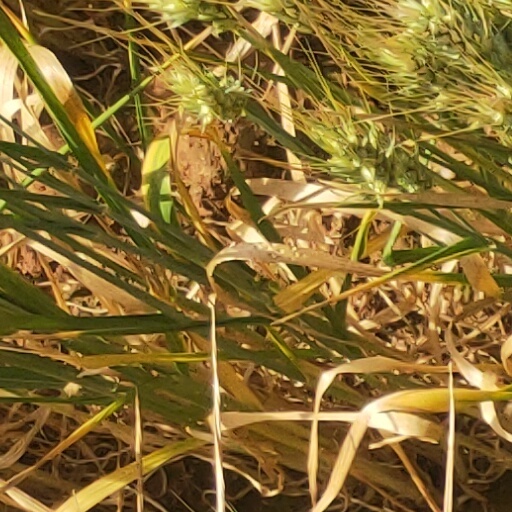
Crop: wheat